Mark Messier

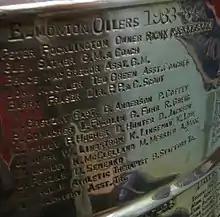
Messier's name engraved on the Stanley Cup, as a part of the 1983–84 Edmonton Oilers.

Initially a left-winger (he was named to the NHL First All-Star Team in 1982–83 on the left wing), Messier switched to centre in the 1984 playoffs, and the results were spectacular. In game 3 of the 1984 Finals, for example, with his Oilers trailing the four-time defending champion New York Islanders by a goal, it was Messier's goal on a brilliant end-to-end rush that sparked a comeback by the Oilers. By the end of the series the Oilers had won their first Stanley Cup and Messier had earned the Conn Smythe Trophy, awarded to the most valuable player of the playoffs.